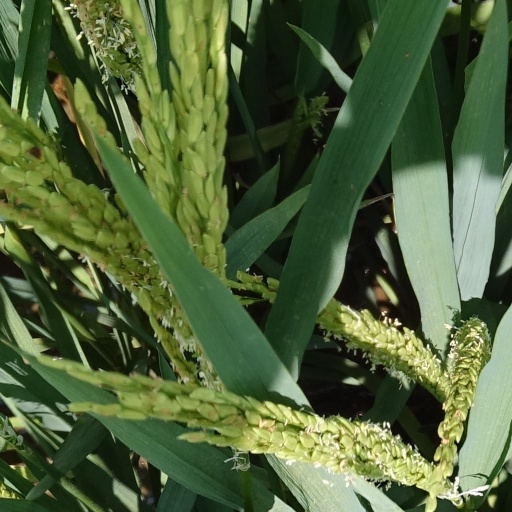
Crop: rice